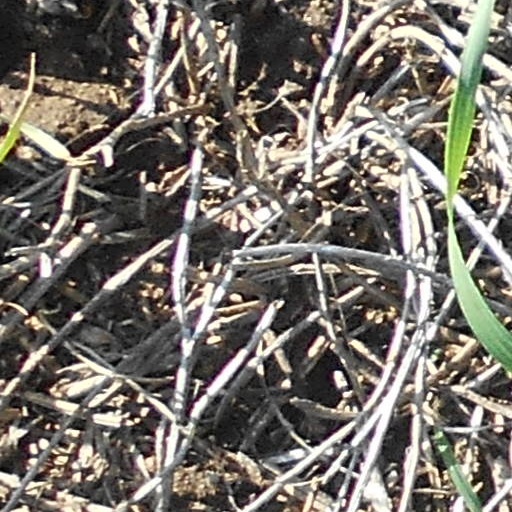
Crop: wheat